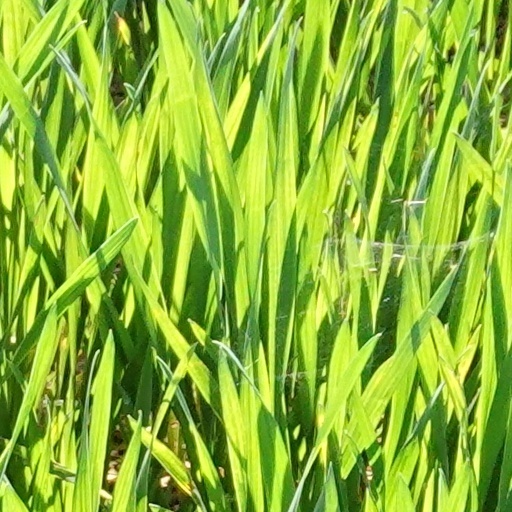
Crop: wheat